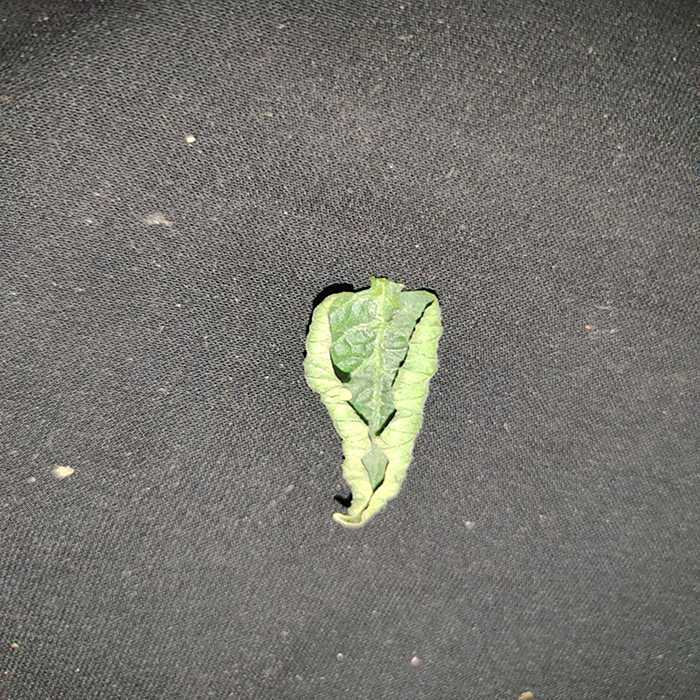
Plant: Tomato
Label: Tomato leaf curl virus